John Van Buren Wicoff House

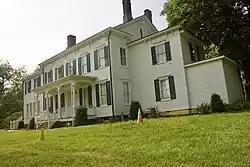

The John Van Buren Wicoff House is a historic building located at 641 Plainsboro Road in the township of Plainsboro in Middlesex County, New Jersey. It was added to the National Register of Historic Places on September 12, 1979, for its significance in politics/government from 1907 to 1947. It is currently a historic house museum, known as the Historic Wicoff House Museum.